Adi Da

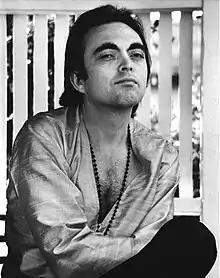
Adi Da in Los Angeles, 1973

Adi Da wrote in his autobiography that in September 1970, while sitting in the Vedanta Society Temple in Hollywood, he awakened fully into the state of perfect spiritual enlightenment that he called "The Bright". He wrote that although he had been born with full awareness of "the Bright", this awareness became obscured in childhood, and his subsequent spiritual journey had been a quest to recapture it, and share it with others. The autobiography, entitled "The Knee Of Listening", was published in 1972. It included a foreword by the well-known spiritual philosopher Alan Watts, who on studying Adi Da's teachings had reportedly said, "It looks like we have an avatar here. I've been waiting for such a one all my life". In the foreword, he wrote: "It is obvious, from all sorts of subtle details, that he knows what IT's all about… a rare being".